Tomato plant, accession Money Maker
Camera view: bottom (45 deg); turntable rotation: 300 degrees
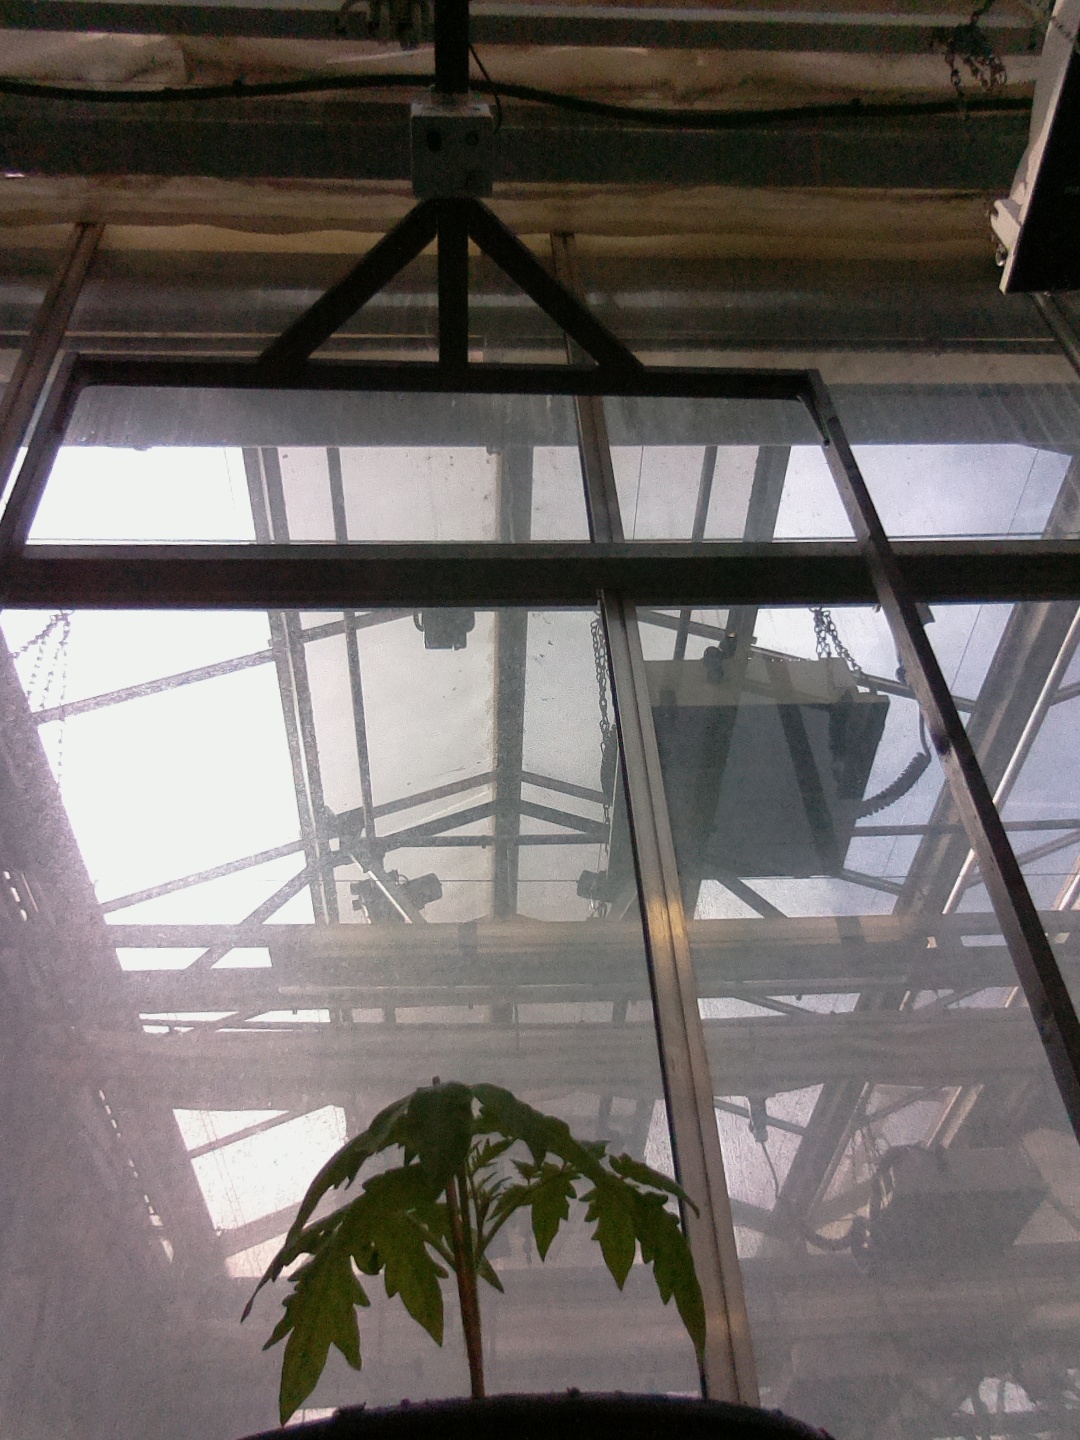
BBCH growth stage 13: 6 of true leaves visible